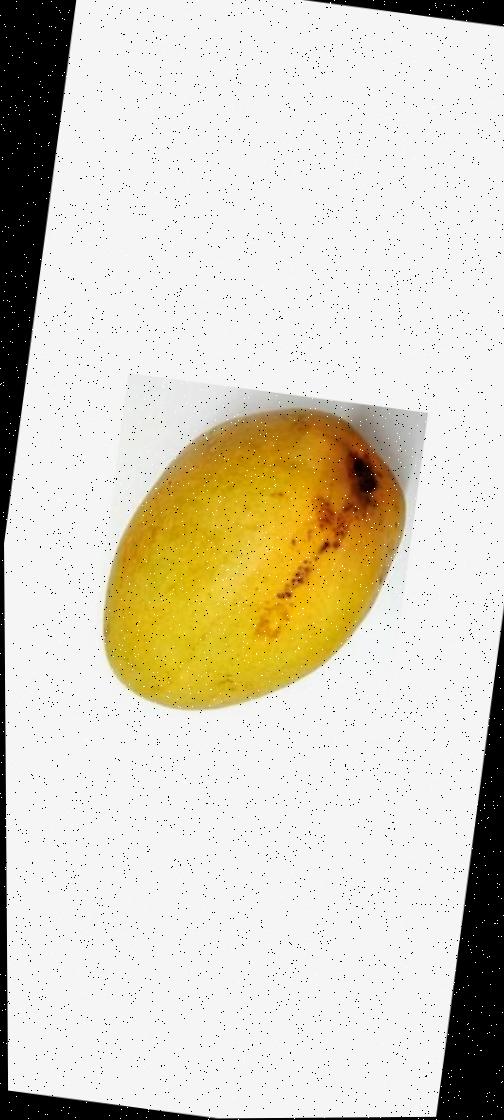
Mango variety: Bari-11